Chipola Formation

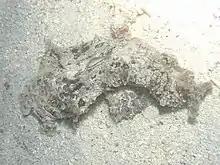
"Dolabella auricularia" found at Chipola

The Chipola Formation of the Early Miocene contains one of the most diverse, high-abundance ecosystems of mollusks ever described. It contained herbivorous and carnivorous mollusks at 30–50% as well as filter feeders at 7%. The formation was clearly an algae or detritus-based ecosystem not heavily dependent on phytoplankton. Small land-mammal fauna from an overlying unit supports the older age for the Chipola Formation at 18.9–18.3 Ma. (H. Kline et al.).